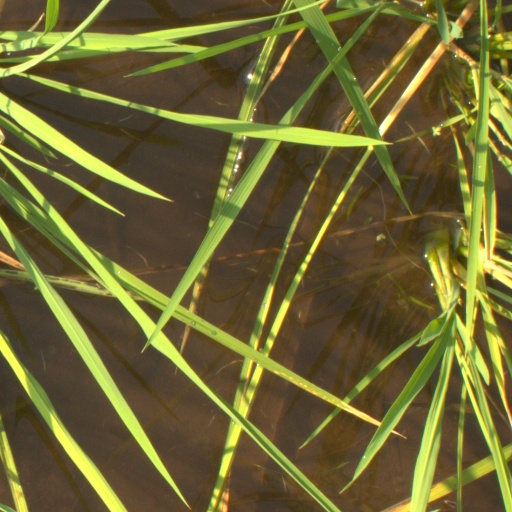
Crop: rice